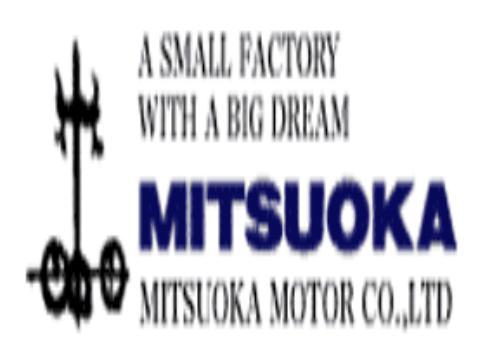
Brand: mitsuoka-2
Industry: Transportation